John Carbutt

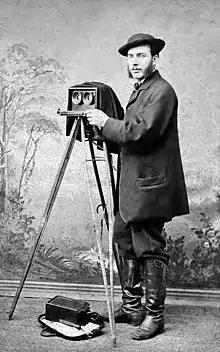
John Carbutt, self-portrait, 1865

John Carbutt (December 2, 1832– July 26, 1905) was a photographic pioneer, stereo card publisher, and photographic entrepreneur. He came to be the first to use celluloid for photographic film and to market dry-plate glass negatives.